Guro Reiten

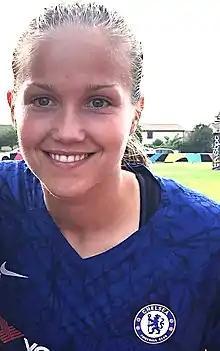
Reiten with Chelsea in 2019

Guro Reiten (born 26 July 1994) is a Norwegian professional footballer who plays as a winger for English Women's Super League club Chelsea and the Norway national team. Before joining Chelsea in 2019, she played in Norway for Sunndal, Kattem, Trondheims-Ørn, and LSK Kvinner.